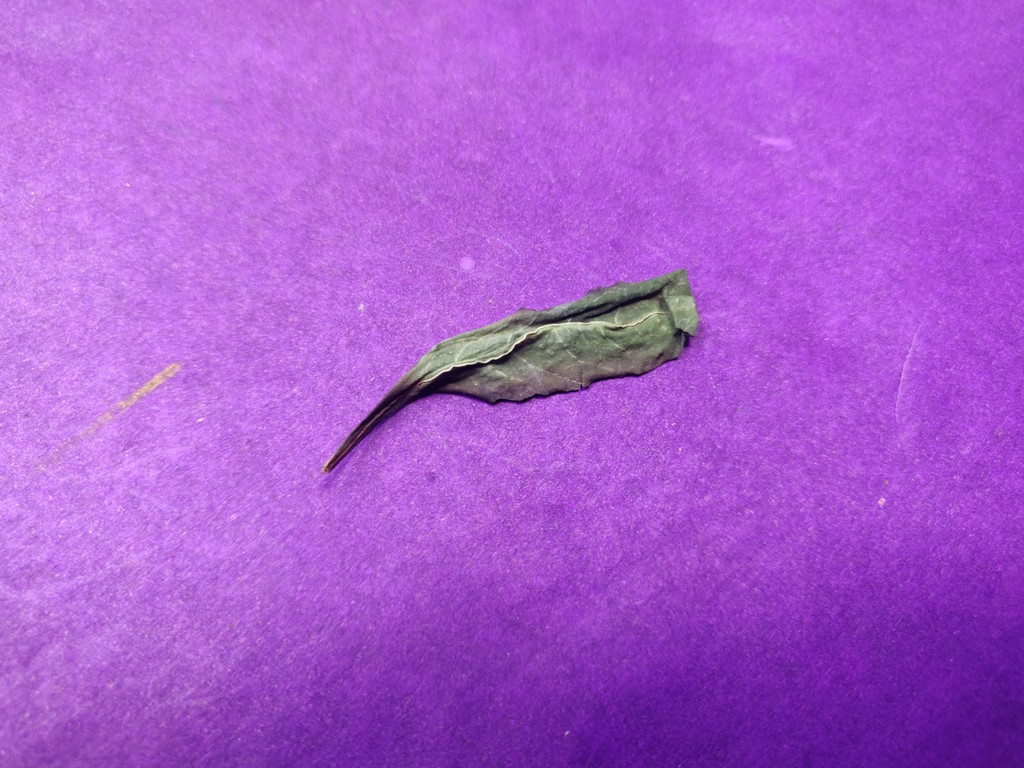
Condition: Dried
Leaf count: single
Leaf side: unknown